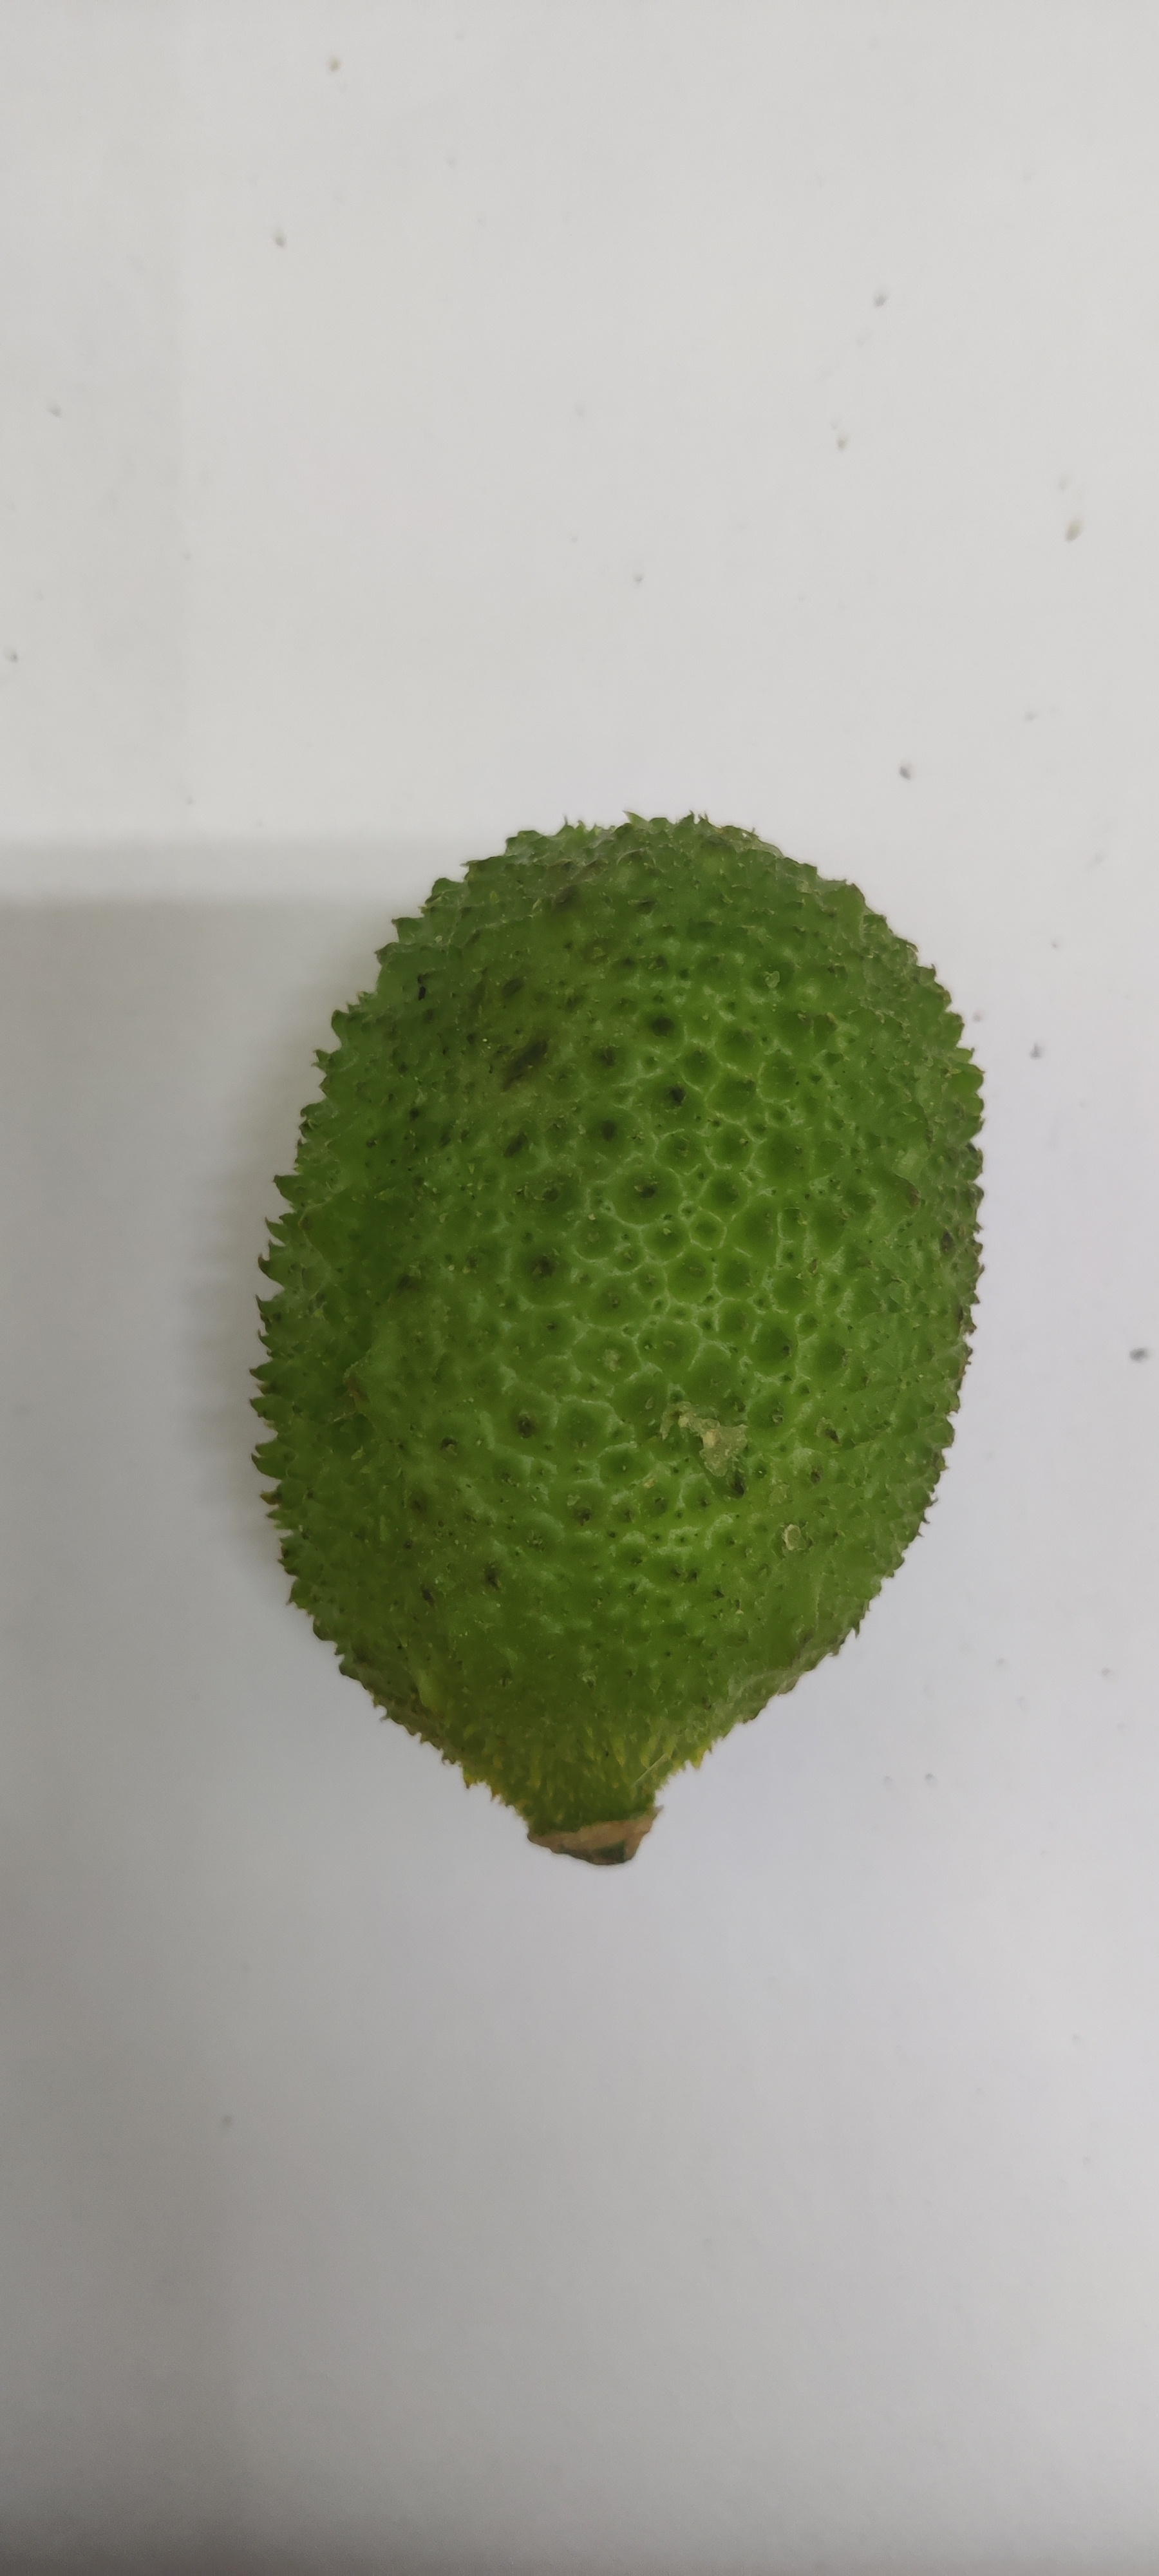
Crop: Spiny Gourd
Condition: Fresh